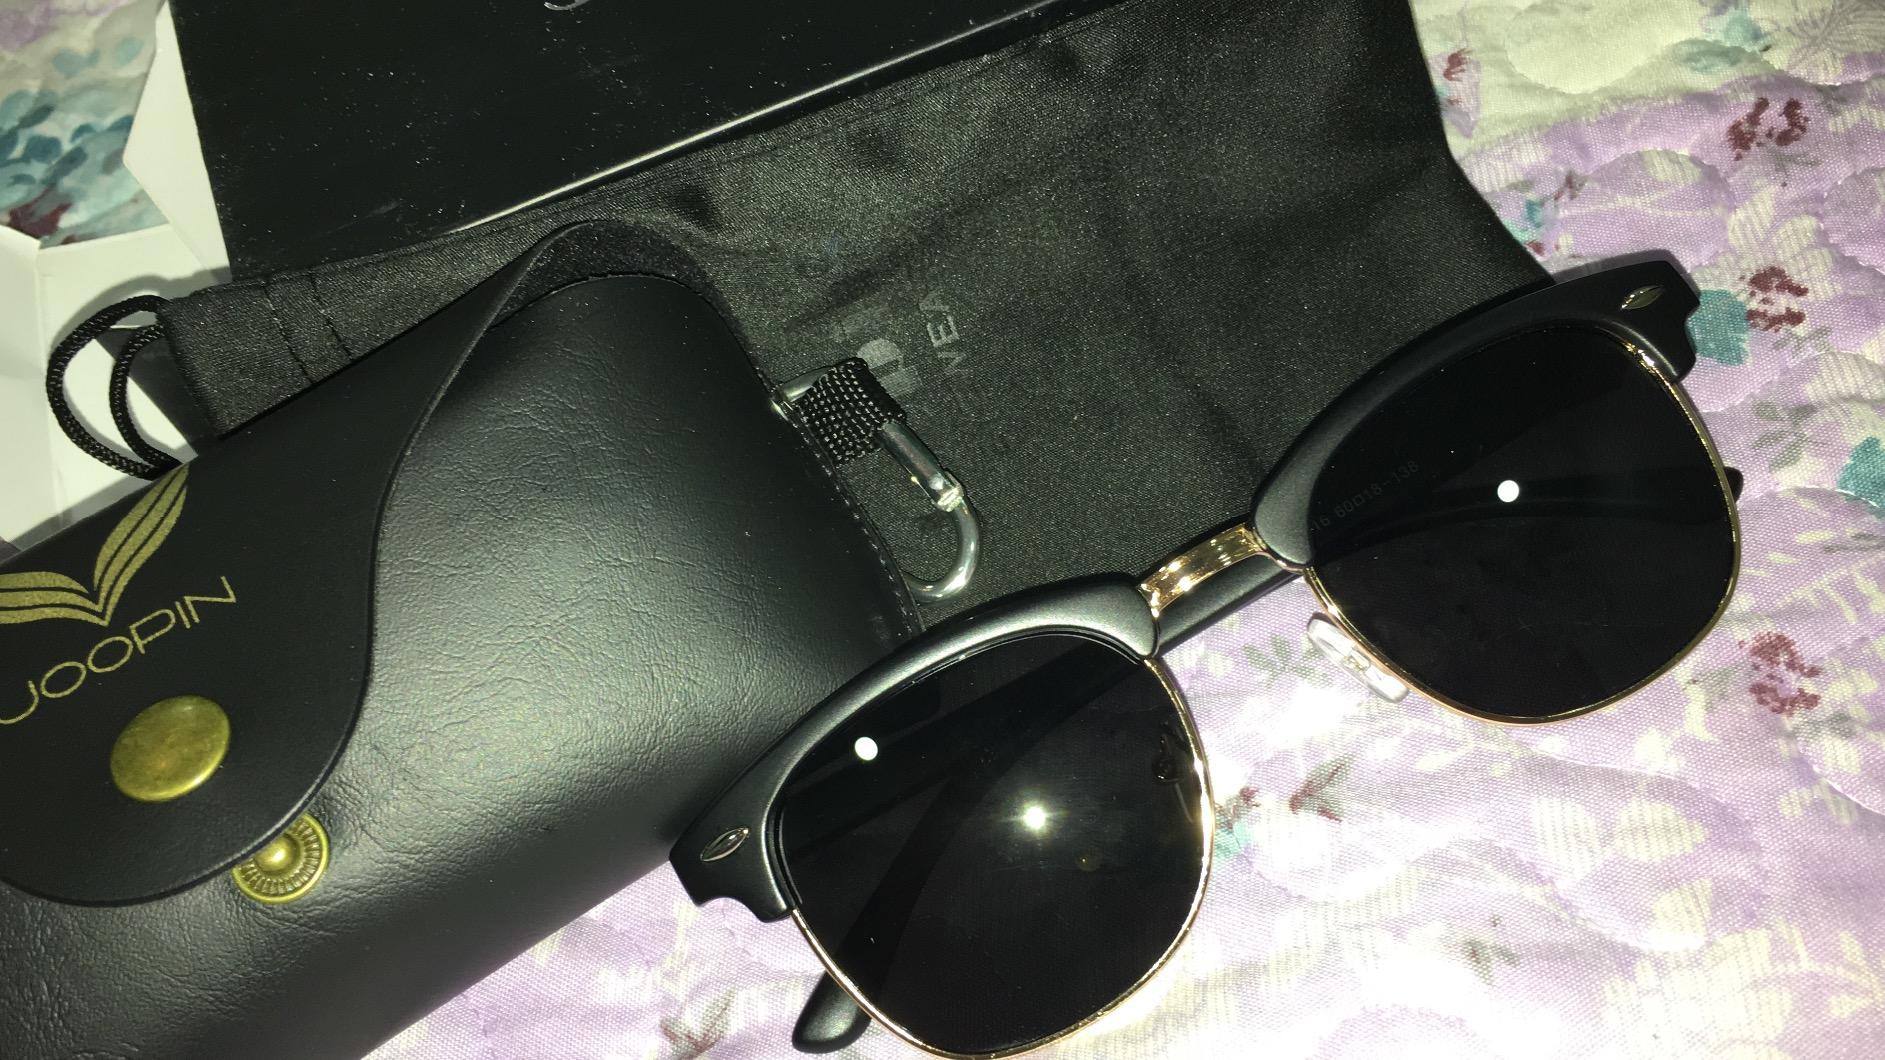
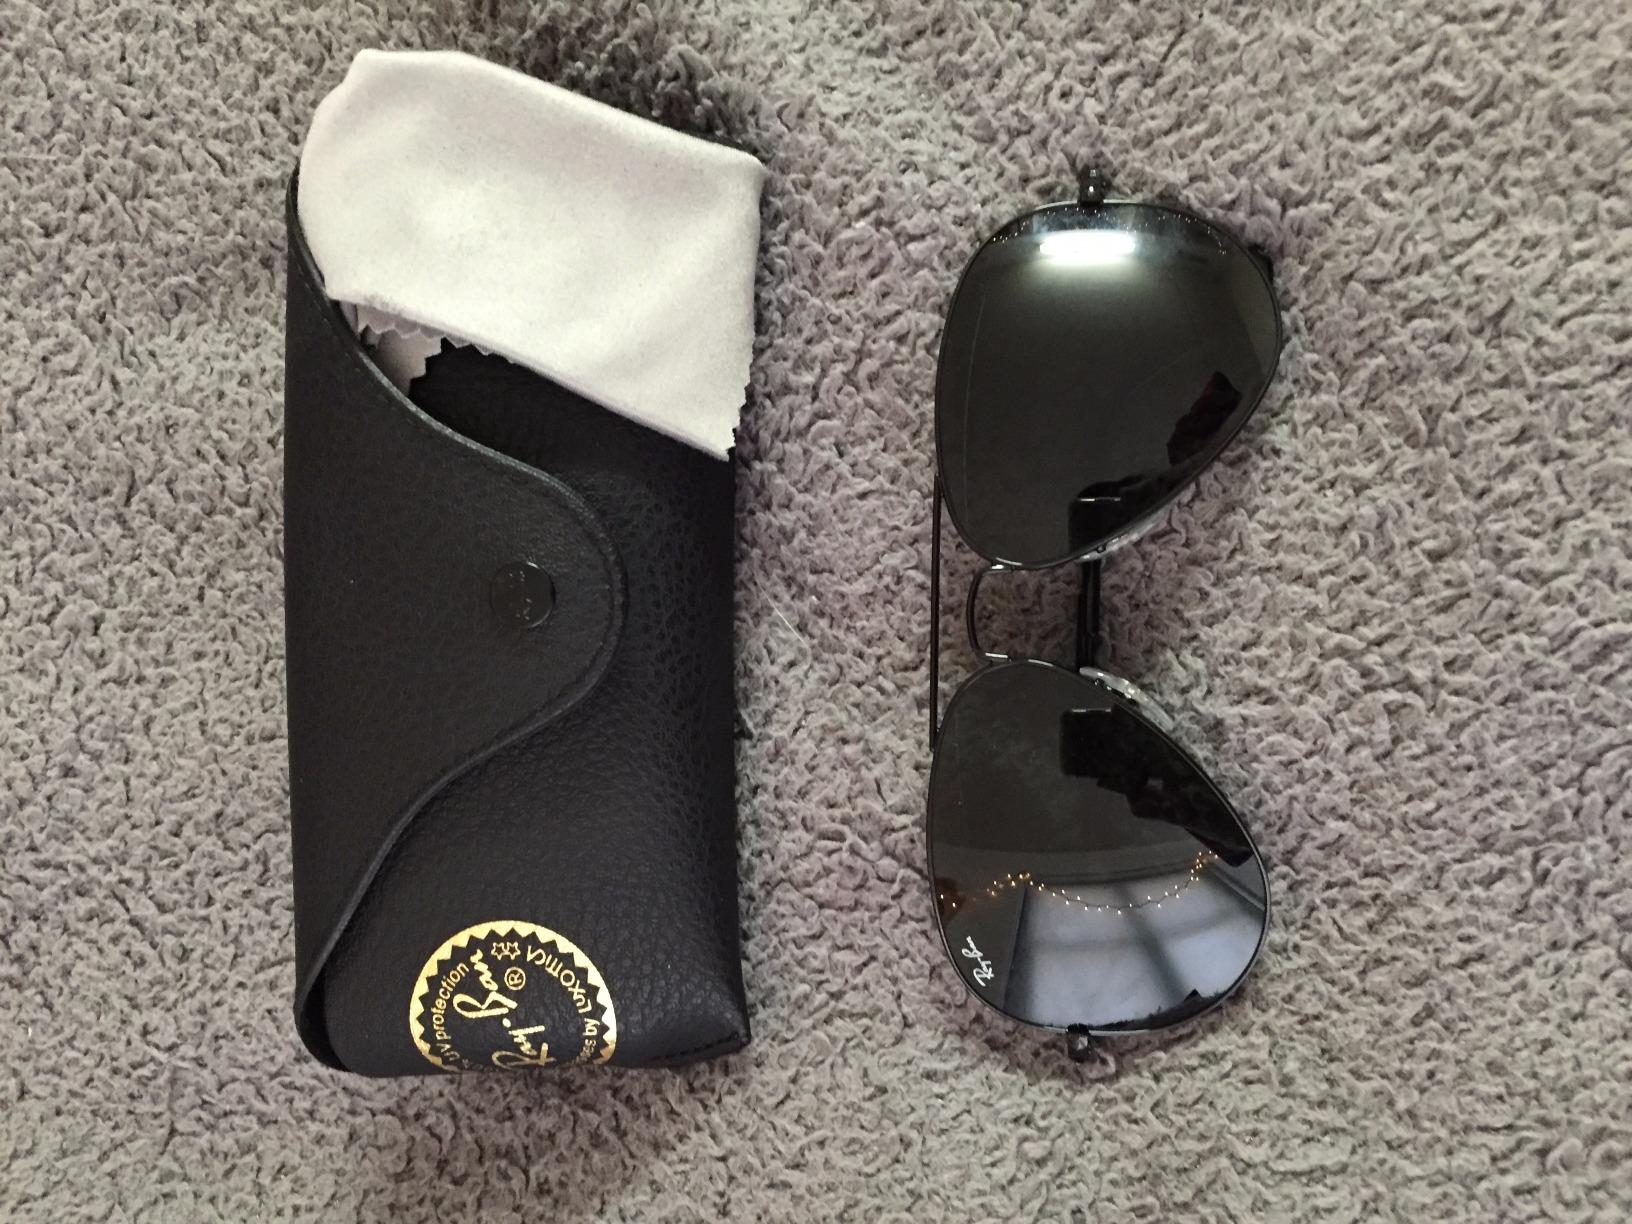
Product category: accessories_sunglasses
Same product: no